Culture of Denmark

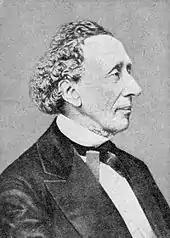
Hans Christian Andersen

Danish painting goes back hundreds of years. Earlier work is often manifested in churches, for example in the form of frescos such as those from the 16th-century artist known as the Elmelunde Master. But it was not until the beginning of the 19th century that the Golden Age of Danish Painting emerged with a marked increase in truly Danish art inspired by the country itself with its lifestyle and traditions. Christoffer Wilhelm Eckersberg was an important influence on the following generation's study of nature, in which landscape painting came to the fore. He had many successful students, including Wilhelm Bendz (1804–1832), Christen Købke (1810–48), Martinus Rørbye (1803–1848), Constantin Hansen (1804–1880), Jørgen Roed (1808–1888), Wilhelm Marstrand (1810–1873), C. A. Jensen (1792–1870), J. Th. Lundbye (1818–1848), and P. C. Skovgaard (1817–1875).